SN 2014J

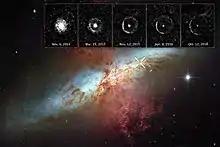
Light echo around SN 2014J in M82.

Follow-up adaptive optics observations with the Keck telescope at Mauna Kea Observatory, Hawaii were used to precisely determine the location of the new supernova. The first optical spectrum was obtained using the ARC telescope in New Mexico, which showed the supernova to be of Type Ia. Pre-discovery recovery images were found that showed the supernova as early as 15 January, six days before discovery.